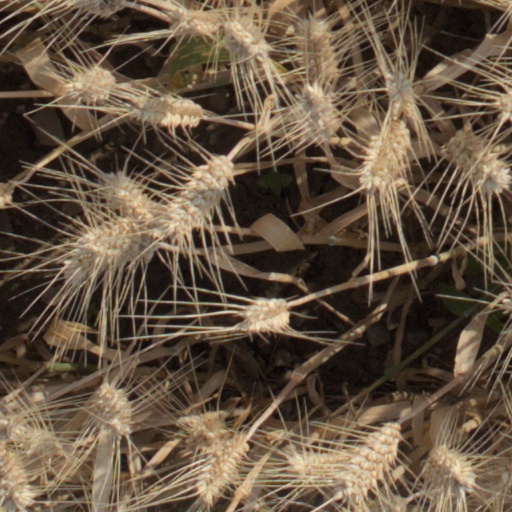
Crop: wheat